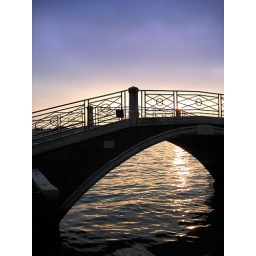
water under the bridge